Scott Williams (rugby union)

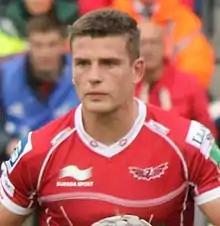

Scott Williams (born 10 October 1990) is a Welsh international rugby union player who most recently played for the Scarlets in the United Rugby Championship.